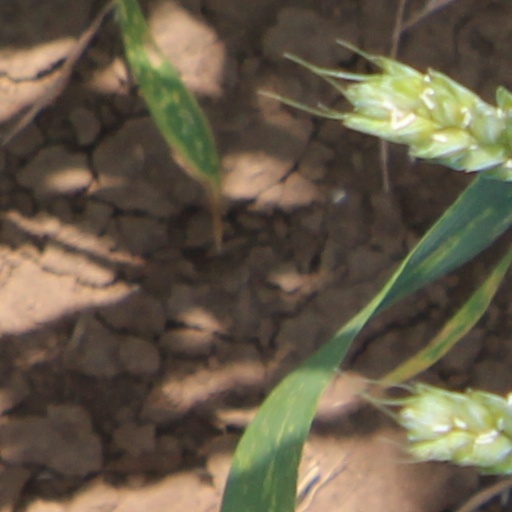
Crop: wheat